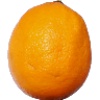
Label: Lemon Meyer 1